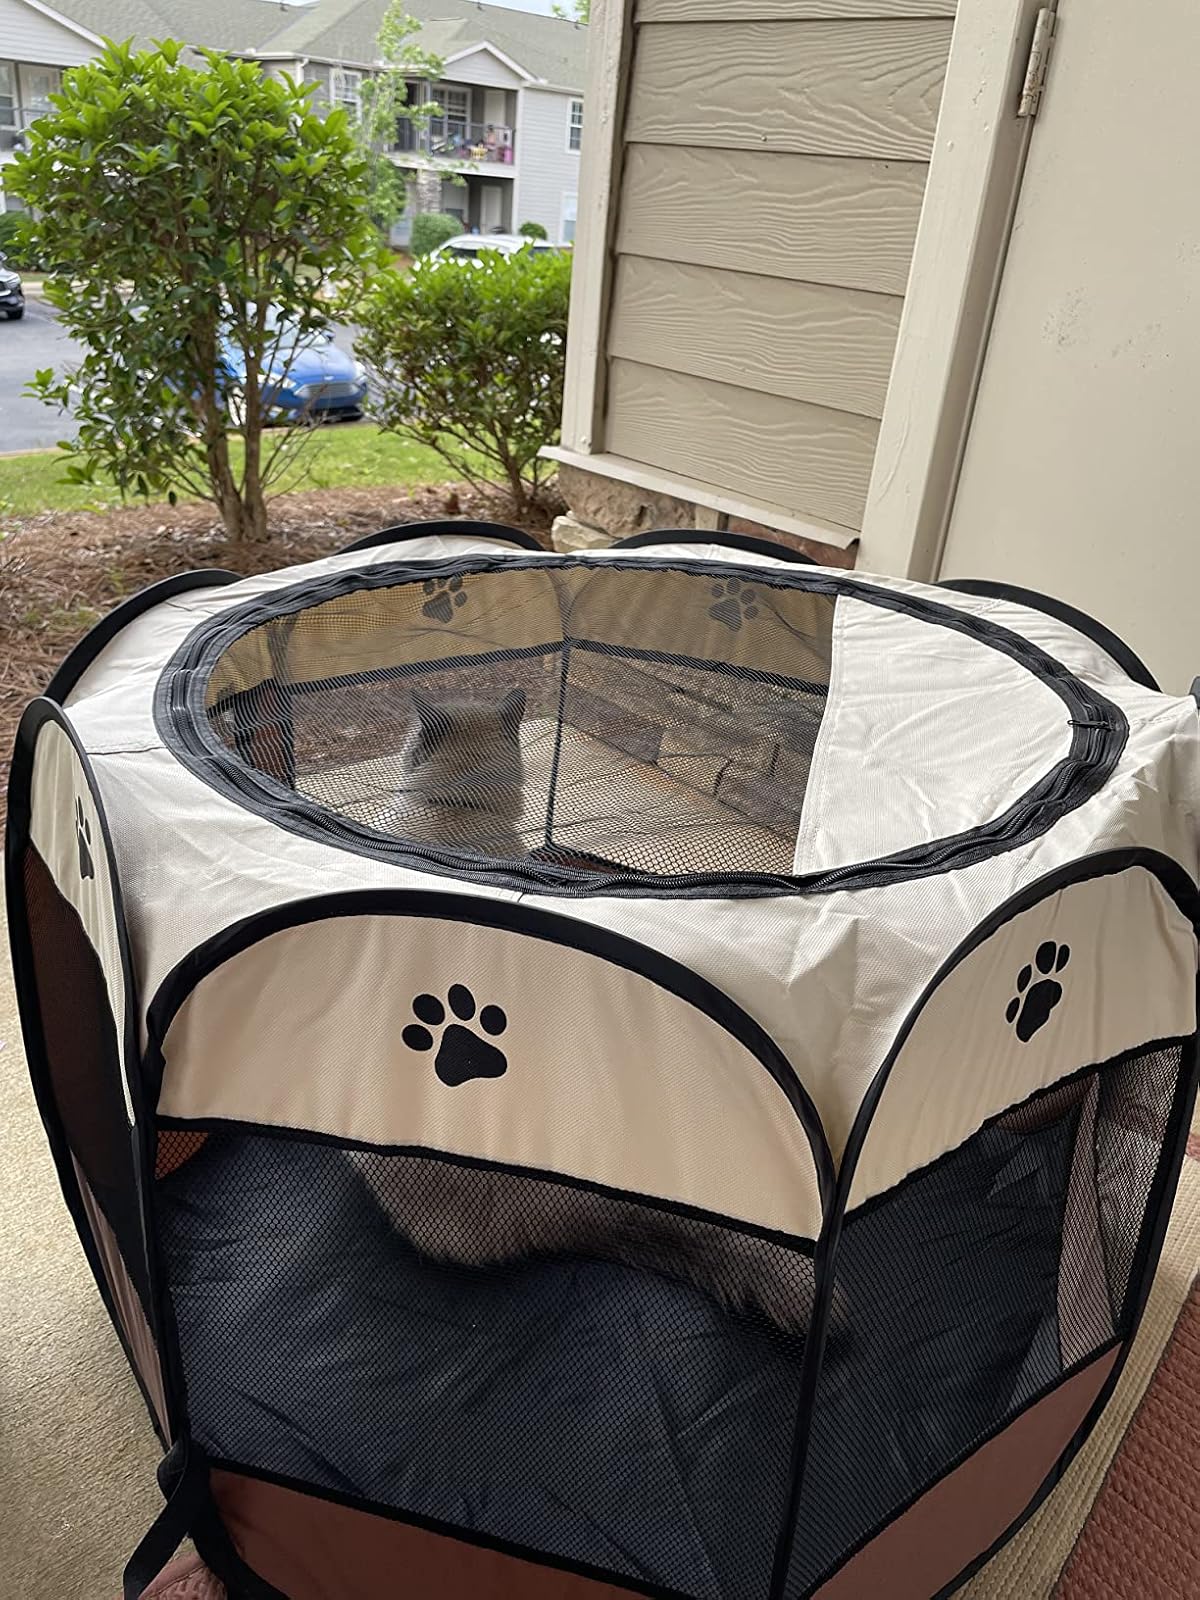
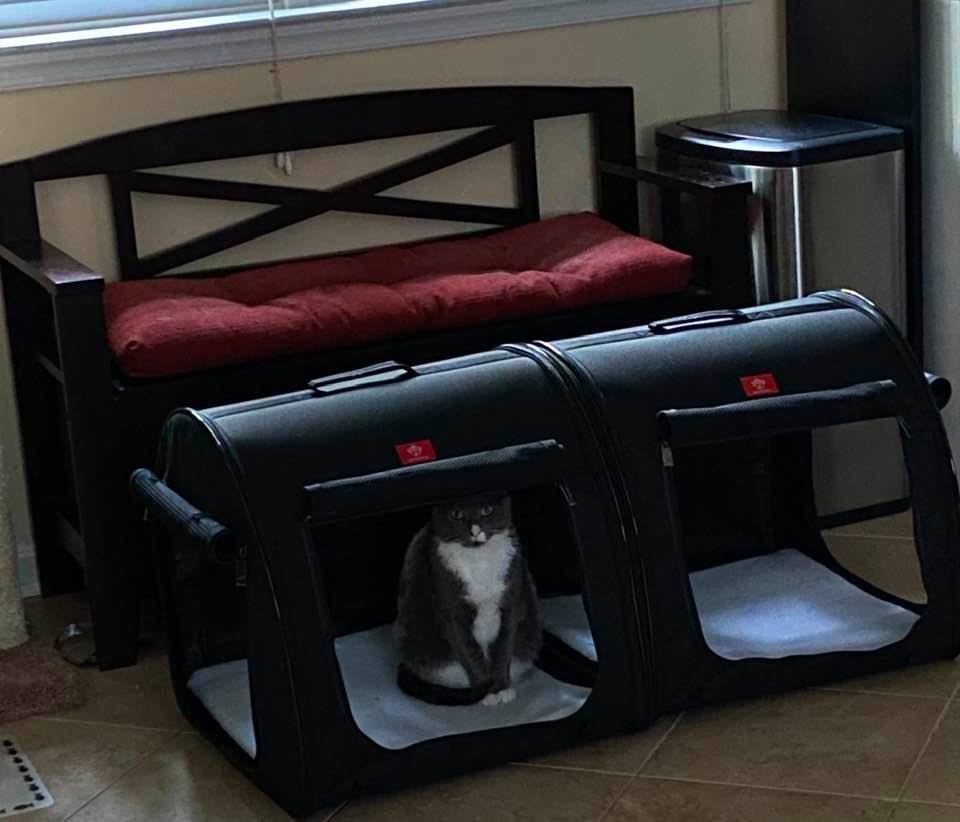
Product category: items_kennel
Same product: no